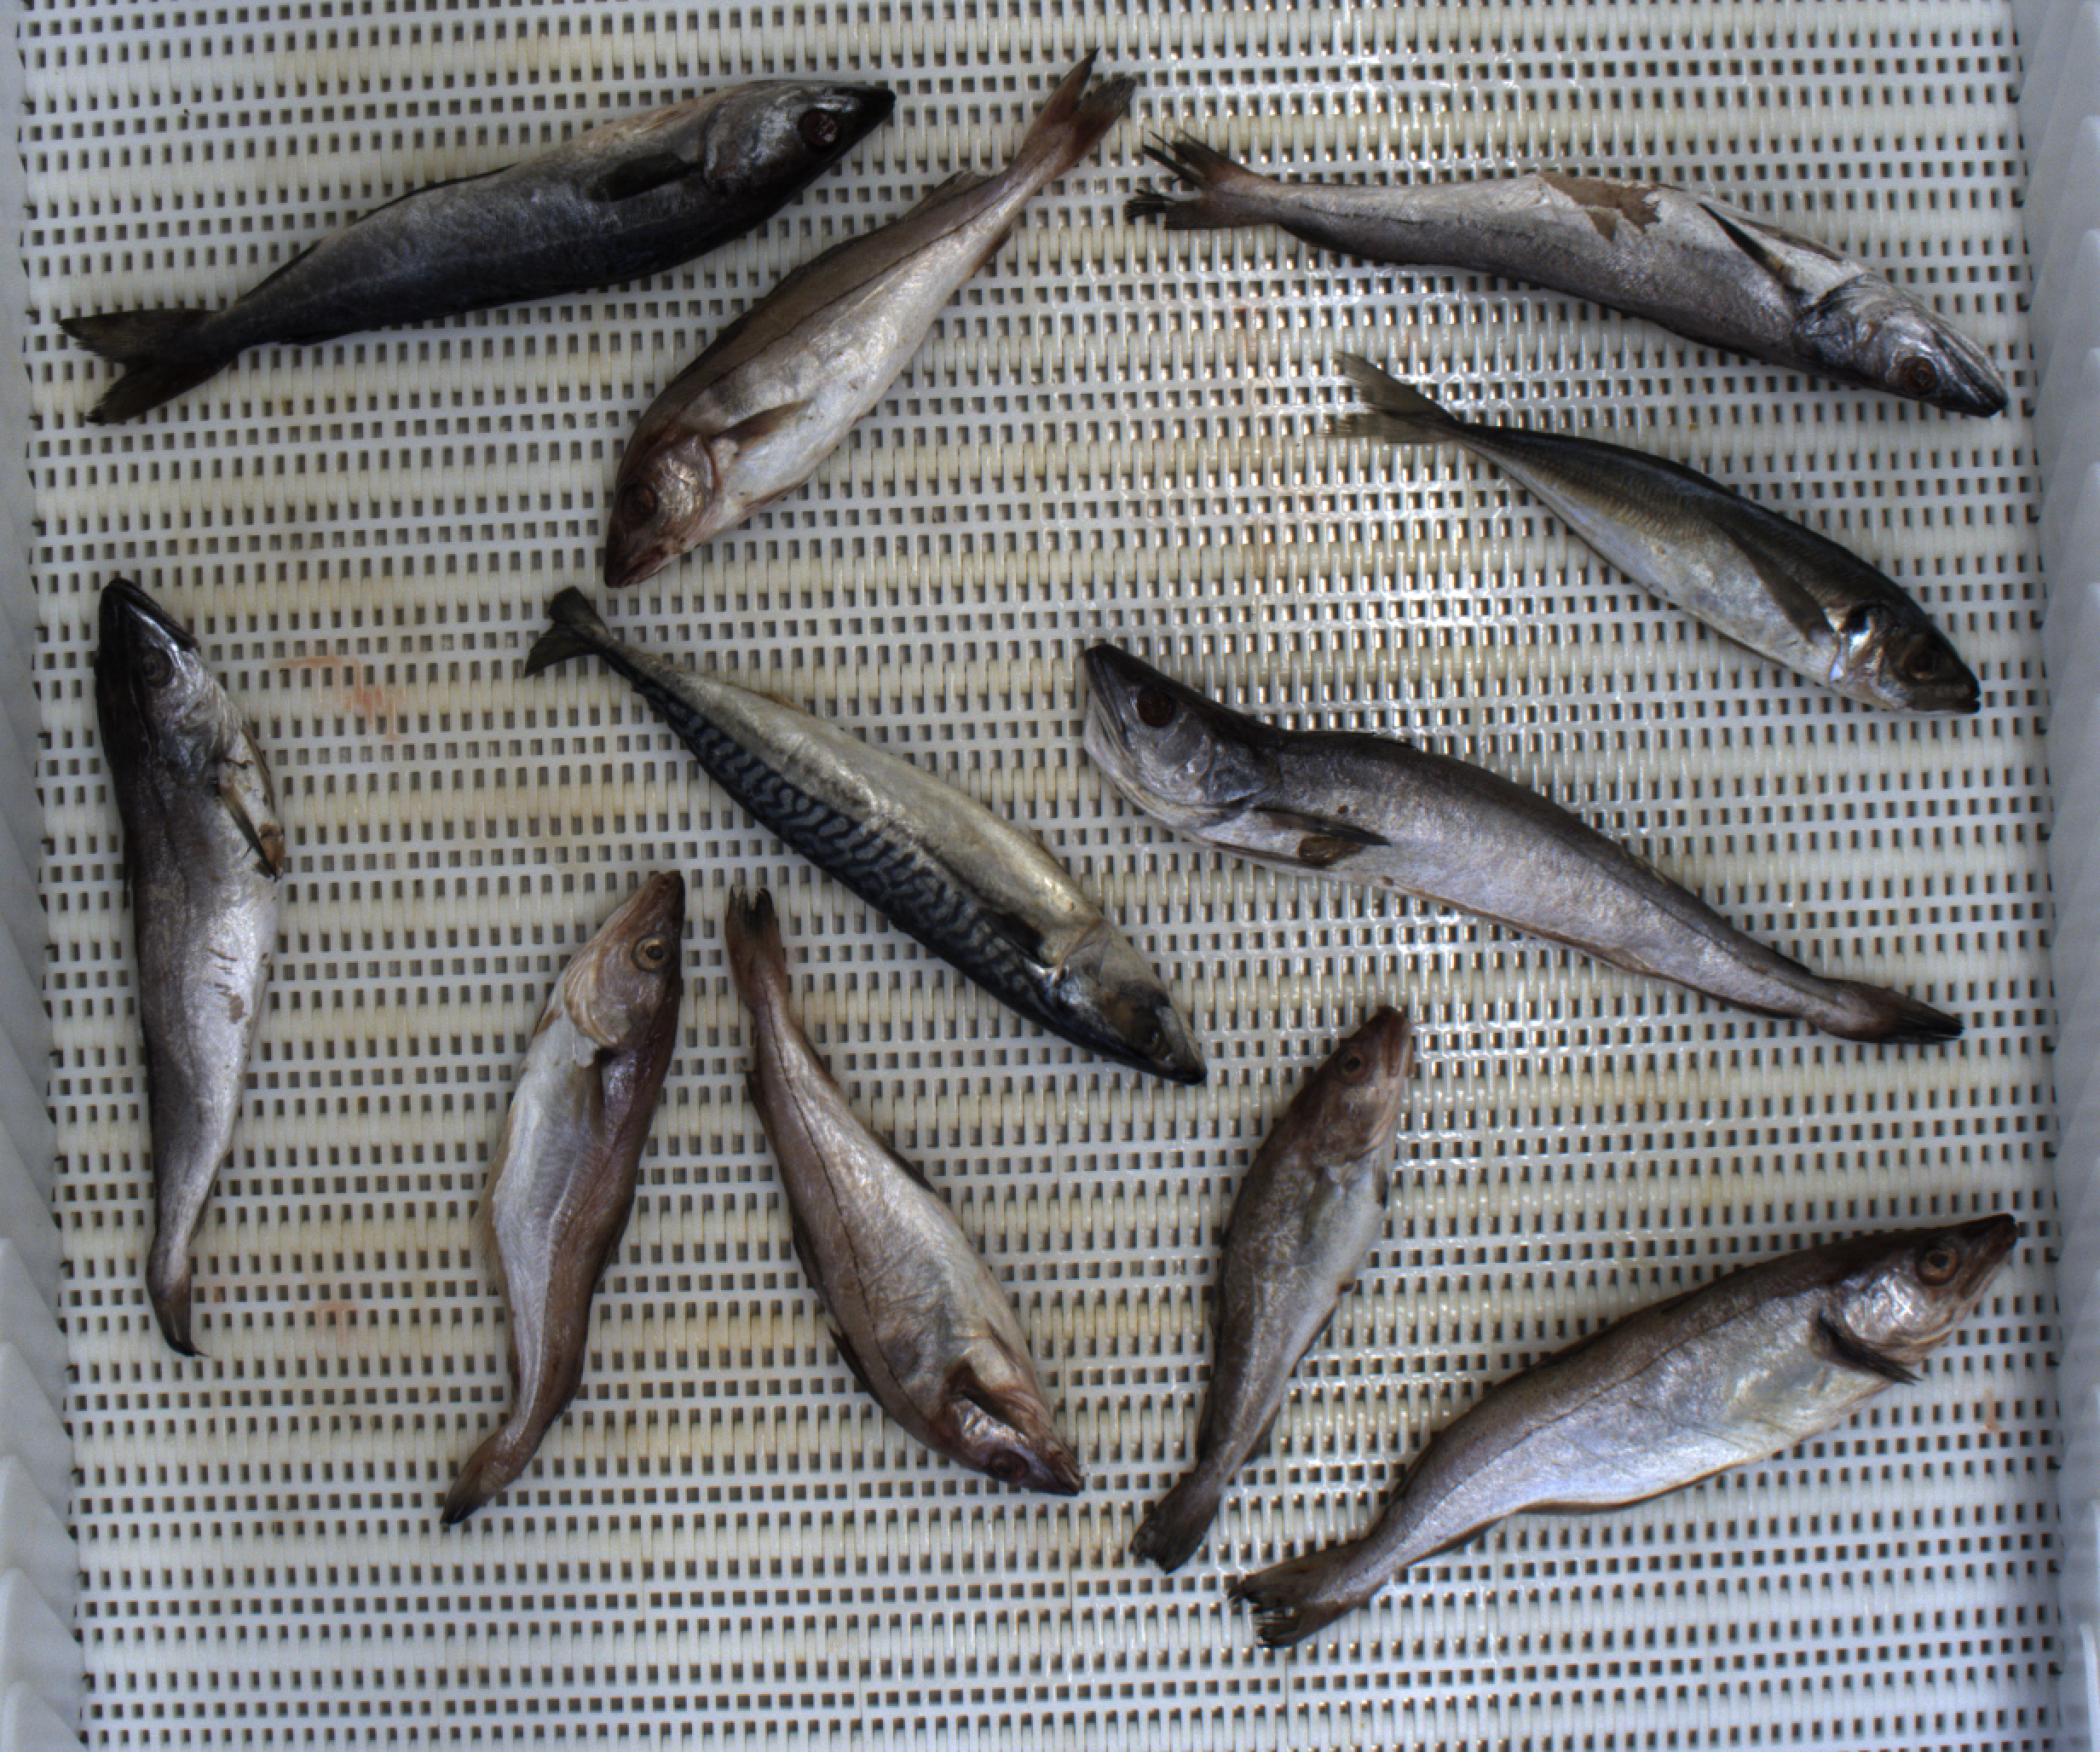
Total fish: 11
Cod: 1
Haddock: 2
Whiting: 2
Hake: 3
Horse mackerel: 1
Saithe: 1
Other: 1